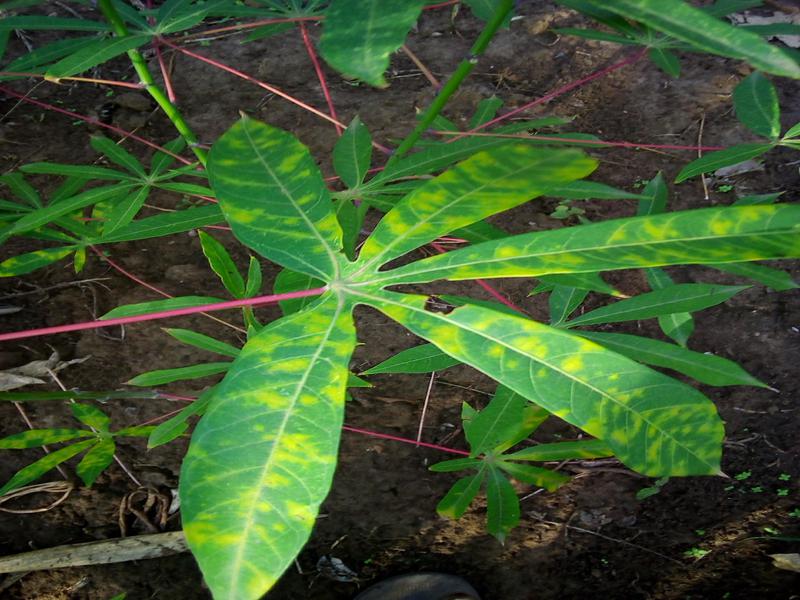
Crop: cassava
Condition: brown_streak_disease